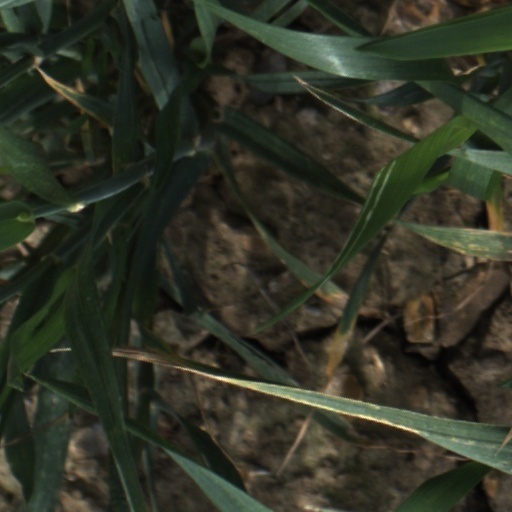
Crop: wheat